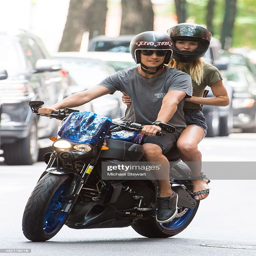
person and fashion model seen riding a motorcycle .